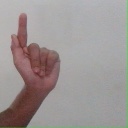
अक्षर: ळ